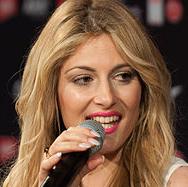
Age: 30